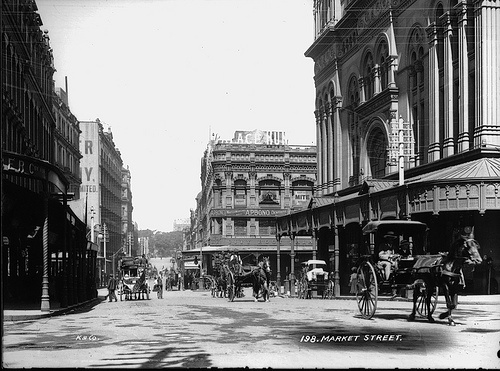
A city street filled with horse drawn carriages.
A city from the old days when there was no cars.
An antique photograph of a Victorian street scene, with horse-drawn carriages going down a wide street.
A black and white image of 198 Market Street, featuring horse-drawn carriages among the streets.
Horses and carriages in an old time black and white photo.